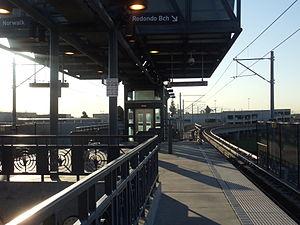
El Segundo est une station du métro de Los Angeles desservie par les rames de la ligne C et située dans la ville d'El Segundo en Californie.